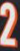
Number: 2